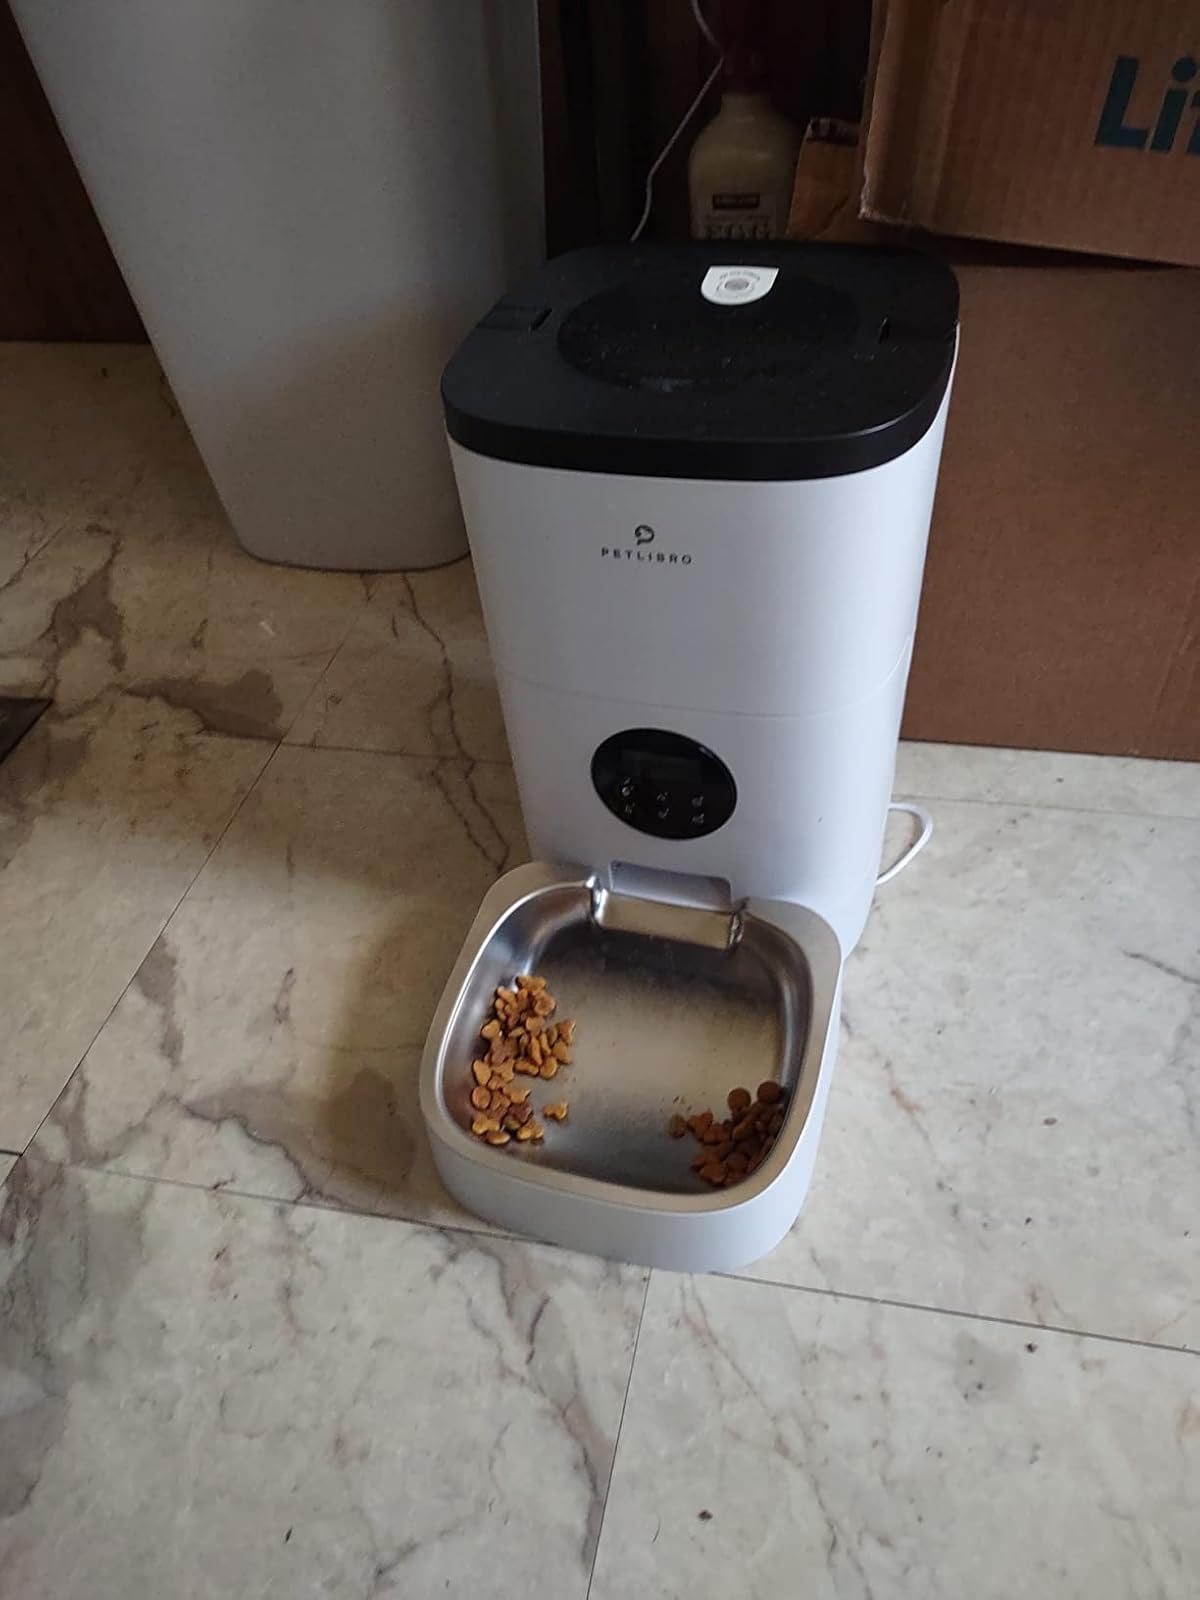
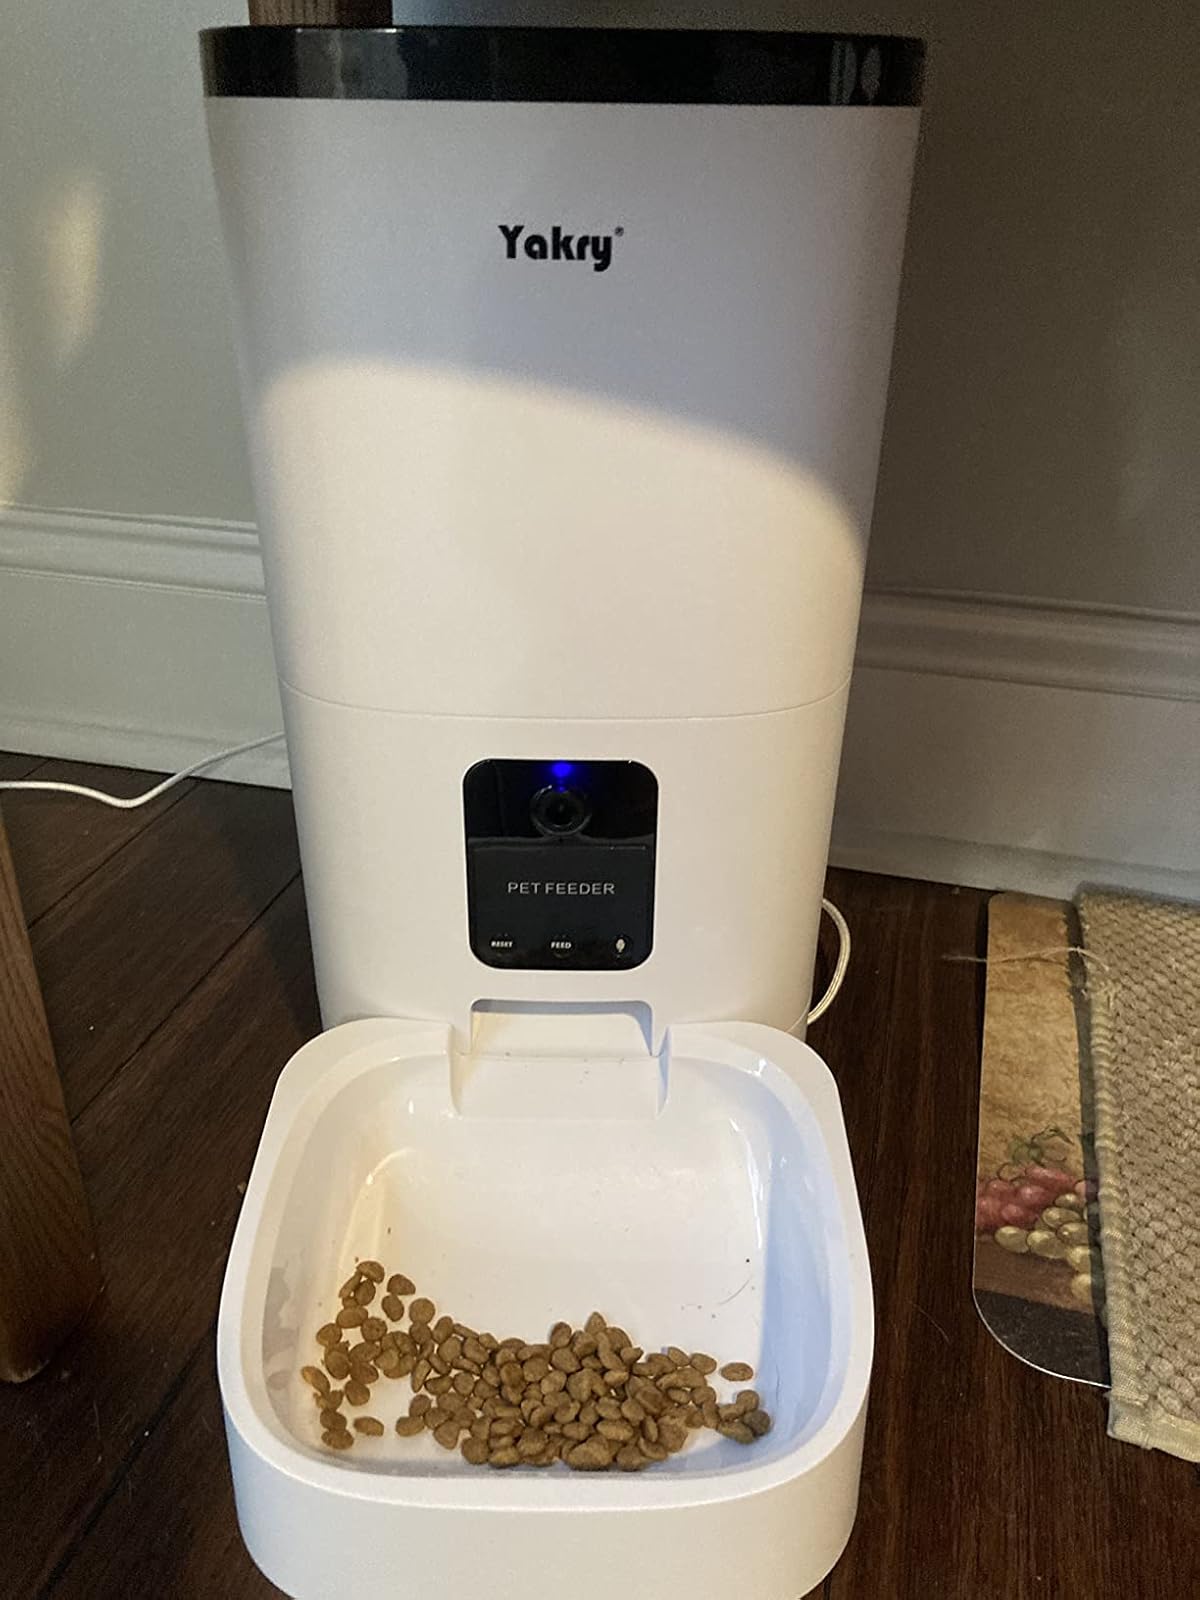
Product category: items_feeder
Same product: no